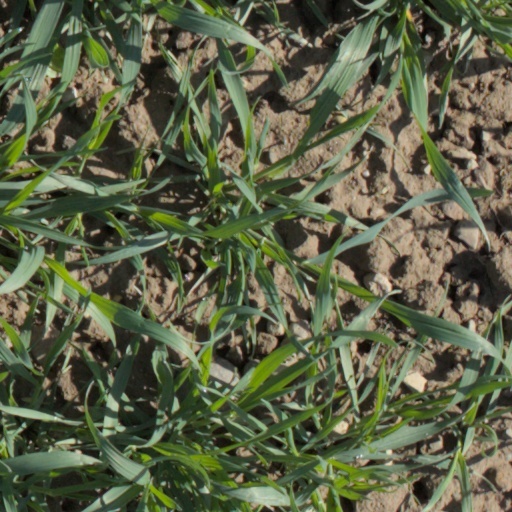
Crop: wheat